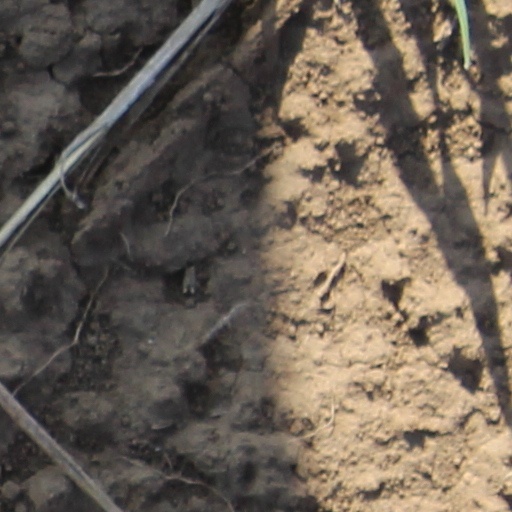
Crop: wheat